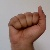
The image shows a hand gesture representing the letter 'A' in Indian Sign Language.